Dude, Where's My Car?

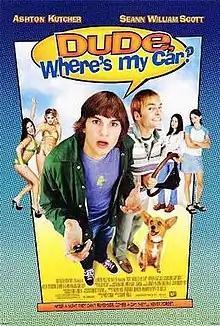
Theatrical release poster

Dude, Where's My Car? is a 2000 American stoner comedy film directed by Danny Leiner. The film stars Ashton Kutcher and Seann William Scott as two best friends who find themselves unable to remember where they parked their vehicle after a night of recklessness, ultimately uncovering a conspiracy that threatens the universe. Supporting cast members include Kristy Swanson, Jennifer Garner, and Marla Sokoloff.